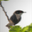
Label: bird